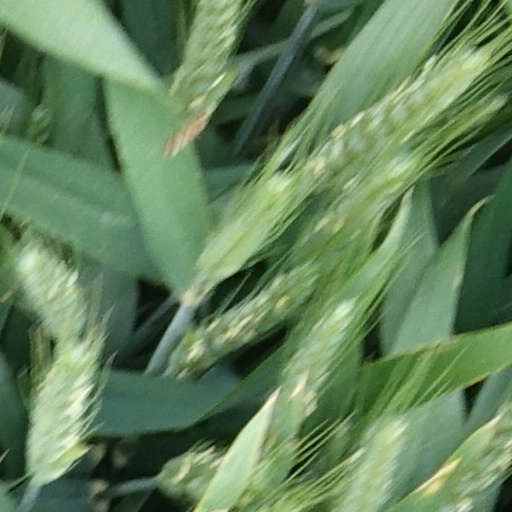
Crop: wheat